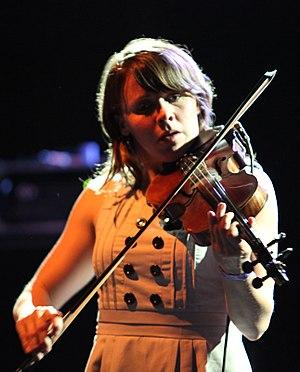
Sarah Neufeld, née le 27 août 1979 sur l'île de Vancouver, en Colombie-Britannique, est une violoniste canadienne.